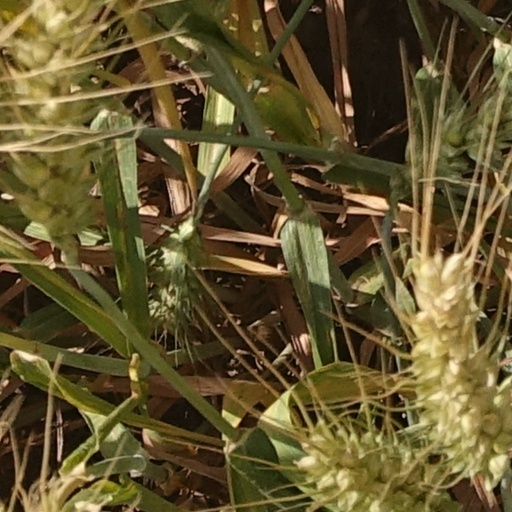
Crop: wheat